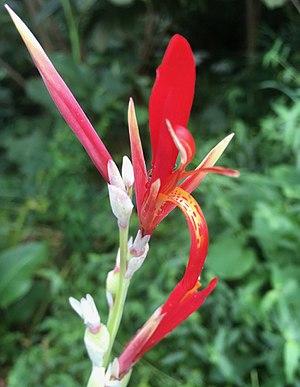
Canna indica fleurs
Le Canna ou appelé également Conflore à La Réunion, Toloman ou Balisier rouge est une plante herbacée de la famille des Cannaceae. On l'appelle parfois Canna des Indes, mais ce nom est aussi utilisé pour plusieurs autres espèces de fleurs de l'ordre des Zingibérales.